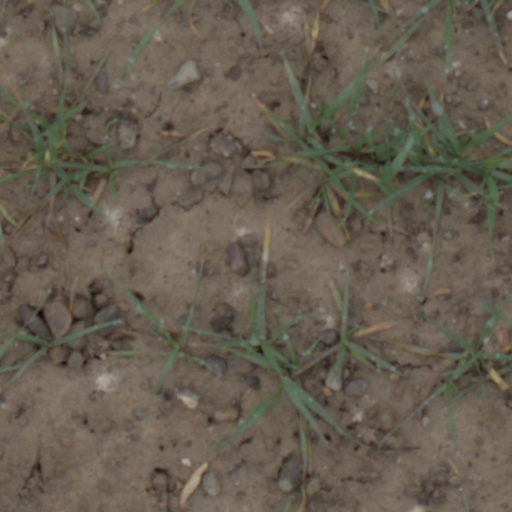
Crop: wheat